Glenn L. Jackson Memorial Bridge

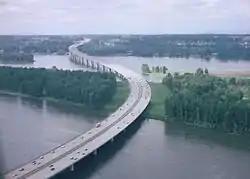
Aerial view, looking north

The Glenn L. Jackson Memorial Bridge, or I-205 Bridge, is a segmental bridge that spans the Columbia River between Portland, Oregon and Vancouver, Washington. It carries Interstate 205, a freeway bypass of Portland, Oregon. The structure is maintained by the Oregon Department of Transportation.